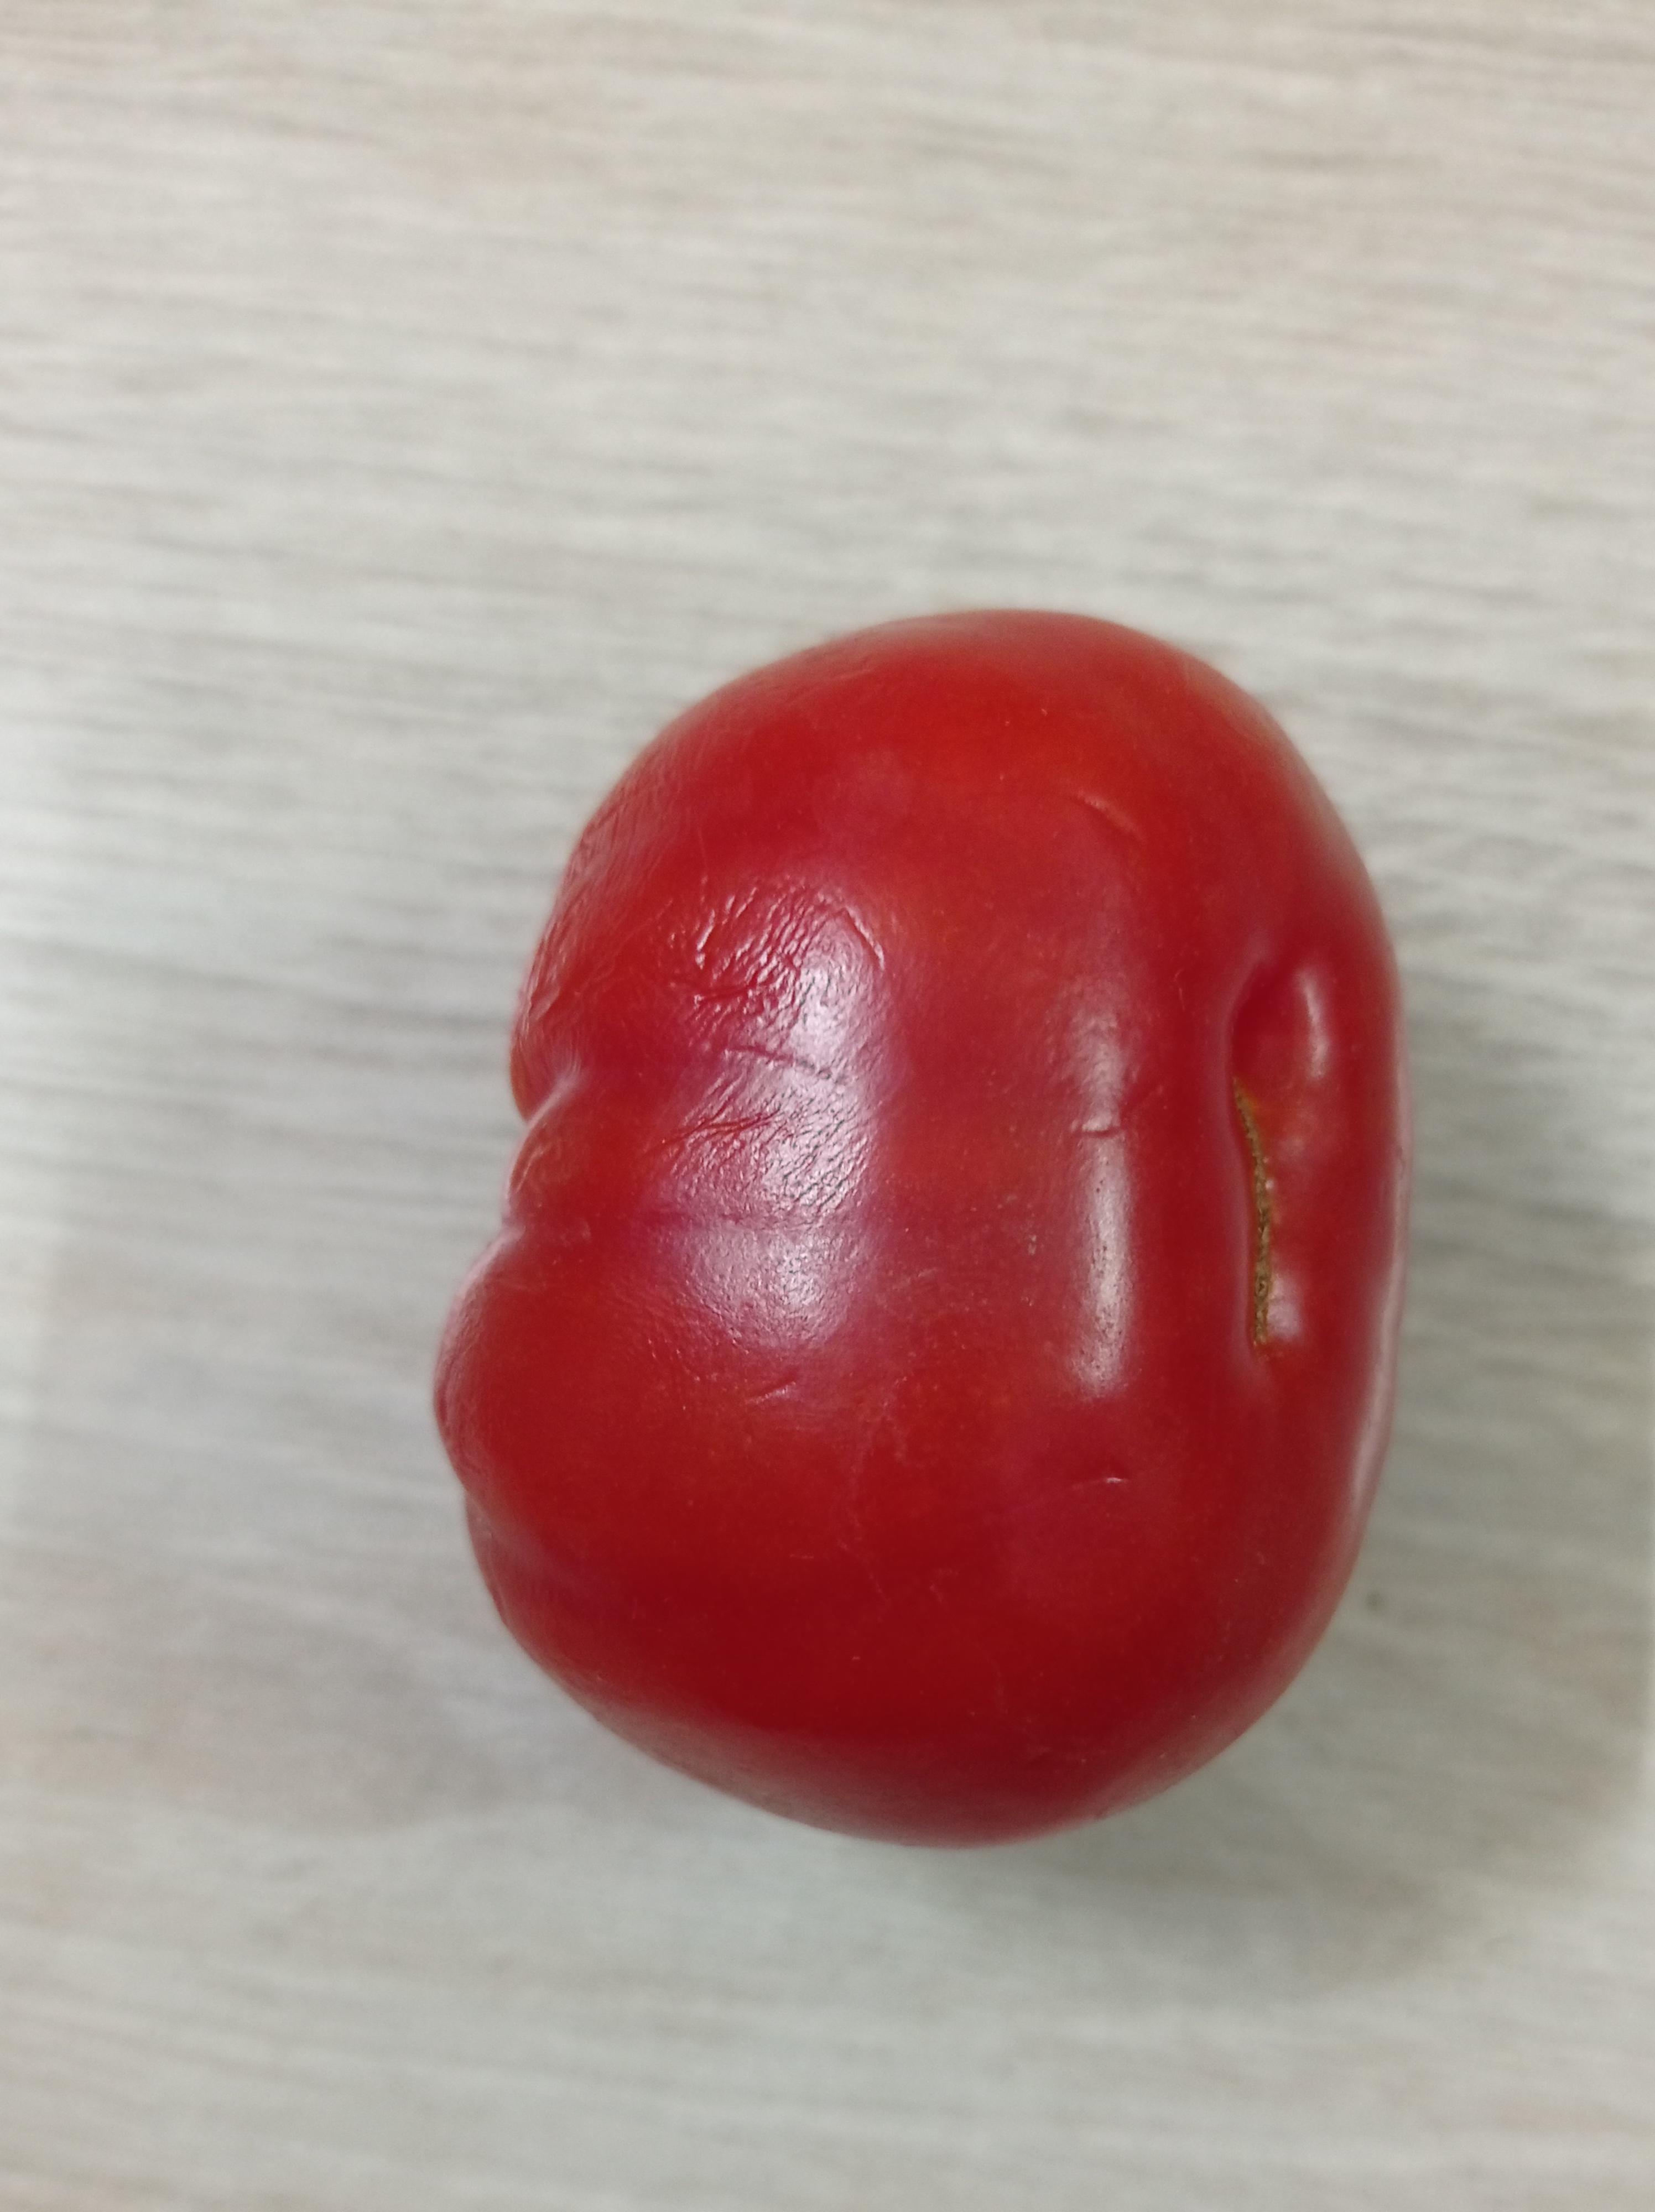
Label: Fresh